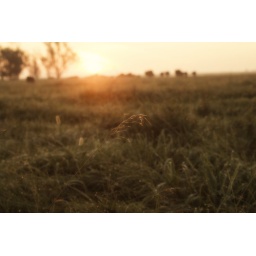
Some prairie grass with cows and sunrise in the background.